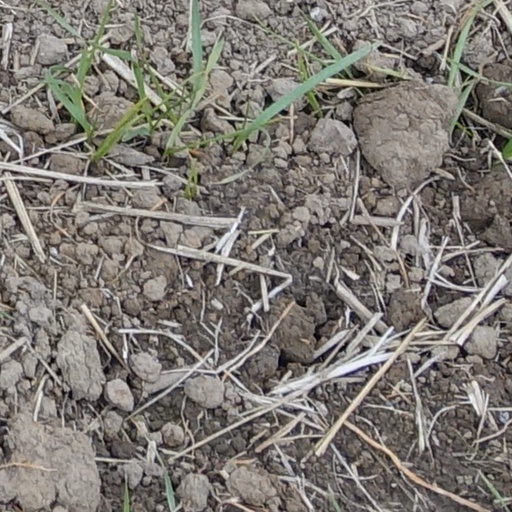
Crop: wheat